Clarence H. Lobo

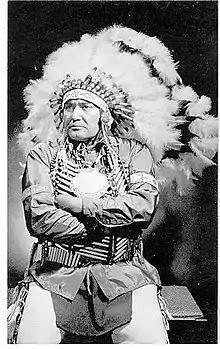
Clarence H. Lobo (1912-1985), elected spokesperson of the Juaneño Band of Mission Indians (Acjachemen) from 1946 to 1985.

Clarence H. Lobo (c. September 12, 1912 – July 1, 1985) was the elected spokesperson for the Acjachemen from 1946 to 1985. He notably made a bid to reclaim 25 acres of the Cleveland National Forest as an act rejecting the $29.1 Million Dollar offer by the U.S. Federal Government "to settle tribal land claims" in 1964, which valued native land at 47 cents an acre. He opposed the actions of the Bureau of Indian Affairs (BIA).